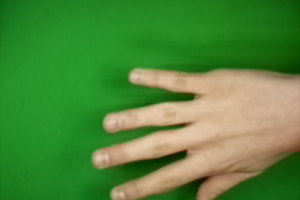
Label: paper